Hadamard's gamma function

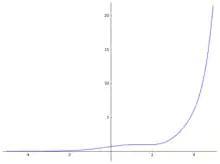
Hadamard's gamma function plotted over part of the real axis. Unlike the classical gamma function, it is holomorphic; there are no poles.

In mathematics, Hadamard's gamma function, named after Jacques Hadamard, is an extension of the factorial function, different from the classical gamma function (it is an instance of a pseudogamma function). This function, with its argument shifted down by 1, interpolates the factorial and extends it to real and complex numbers in a different way from Euler's gamma function. It is defined as: